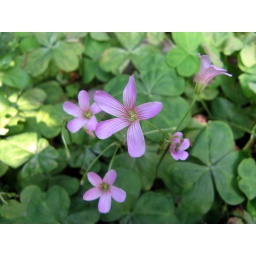
Little flower in the mikan tree field